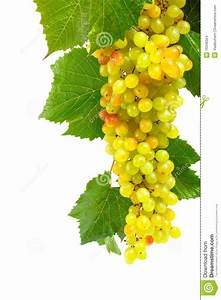
Label: grape